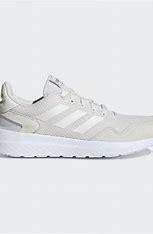
Brand: Adidas
Model: Archivo